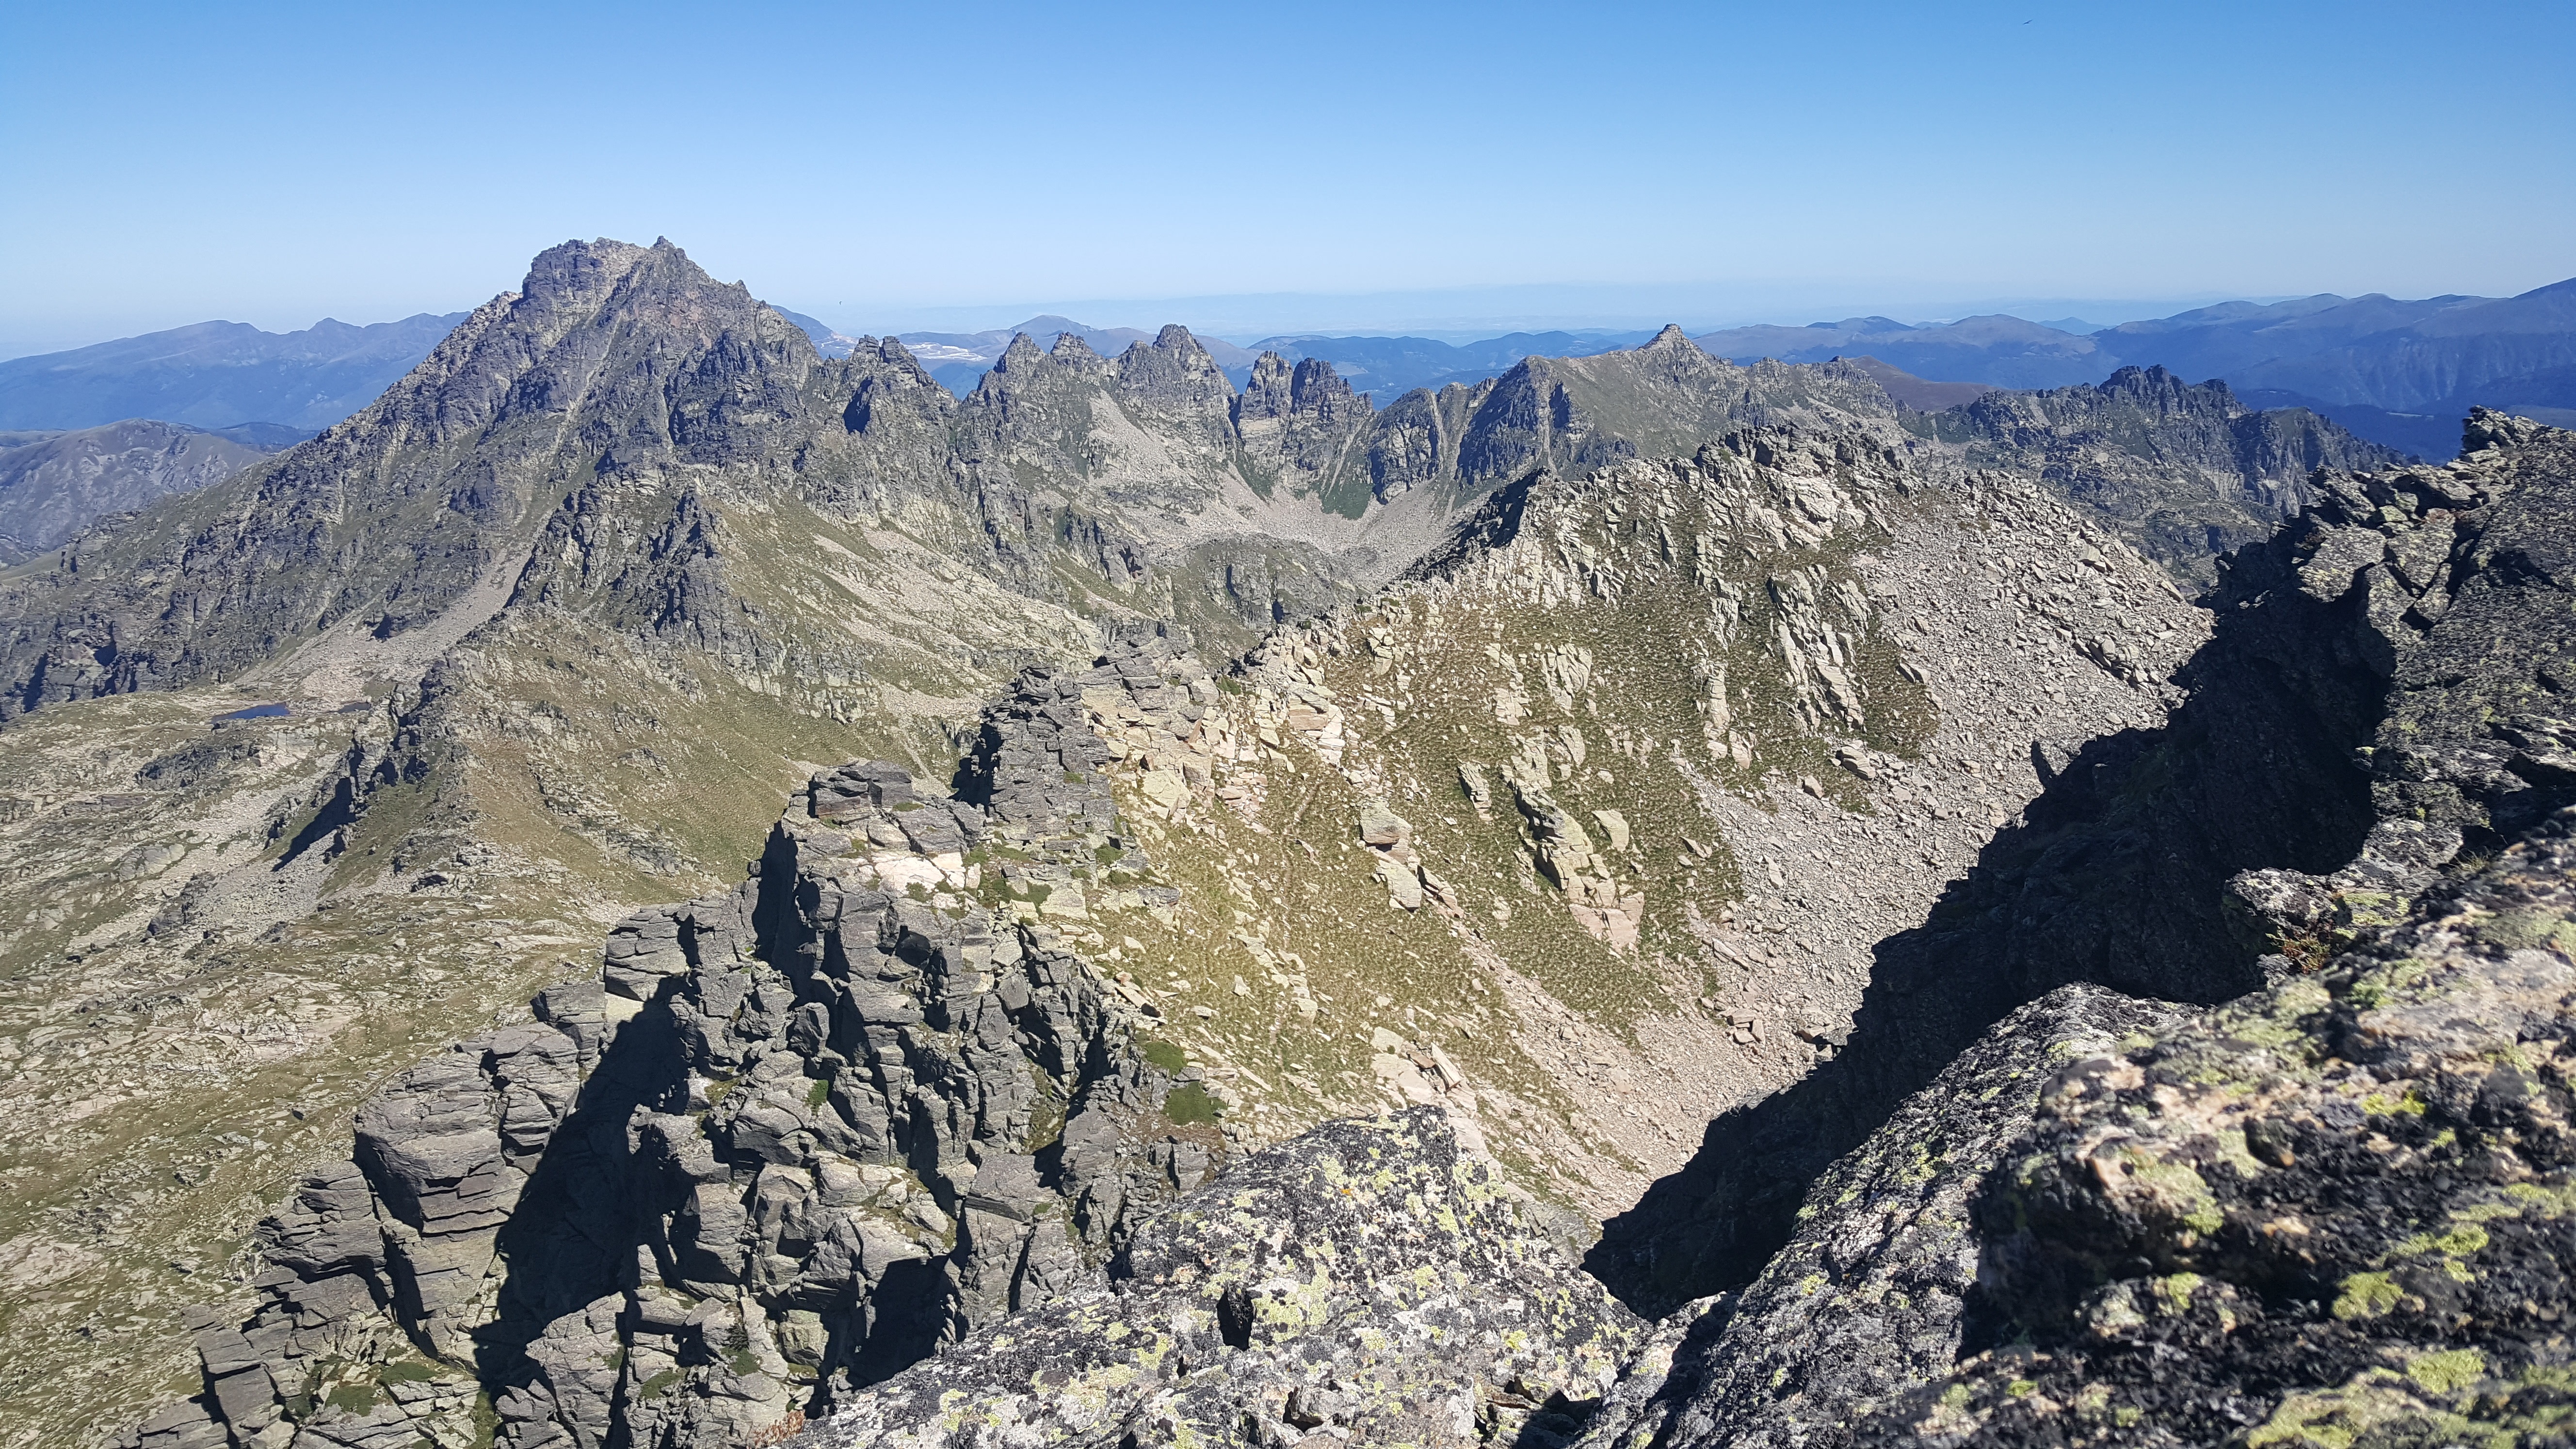
landscape, nature, wilderness, walking, mountain, hiking, trail, adventure, mountain range, ridge, summit, mountain landscape, mountaineering, geology, sports, alps, backpacking, plateau, cordillera, fell, cirque, high mountains, pyrenees, landform, mountain pass, geographical feature, mountainous landforms